Bromberg Dynamit Nobel AG Factory

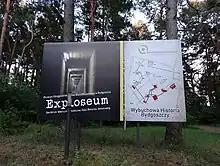
Exploseum site map

In addition to the DAG Bromberg site, an aviation ammunition plant ("Luftmunitionanstalt 1/11 Bromberg") had been operating in Osowa Góra, on the western outskirts of Bydgoszcz. This factory, established in 1917, had been taken over in 1939 by the Luftwaffe. A few years later, an extension was constructed, with production criteria similar to those in force at DAG Bromberg. The densely wooden conditions allowed perfect masking conditions to these important military facilities.